Athena (wrestler)

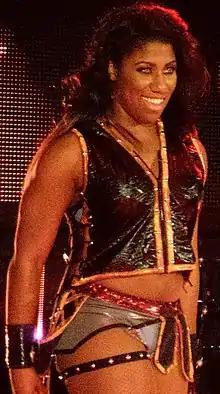
Reese as Ember Moon in 2017

Adrienne Palmer (née Reese; born August 31, 1988) is an American professional wrestler. She is signed to All Elite Wrestling (AEW), where she performs under the ring name Athena and is the current holder of the Women's Casino Gauntlet contract. She primarily appears in AEW's sister promotion Ring of Honor (ROH), where she is the leader of the M.I.T stable and the current ROH Women's World Champion in her first reign; at days, she is the longest-reigning champion in ROH history. She also makes appearances on the independent circuit.